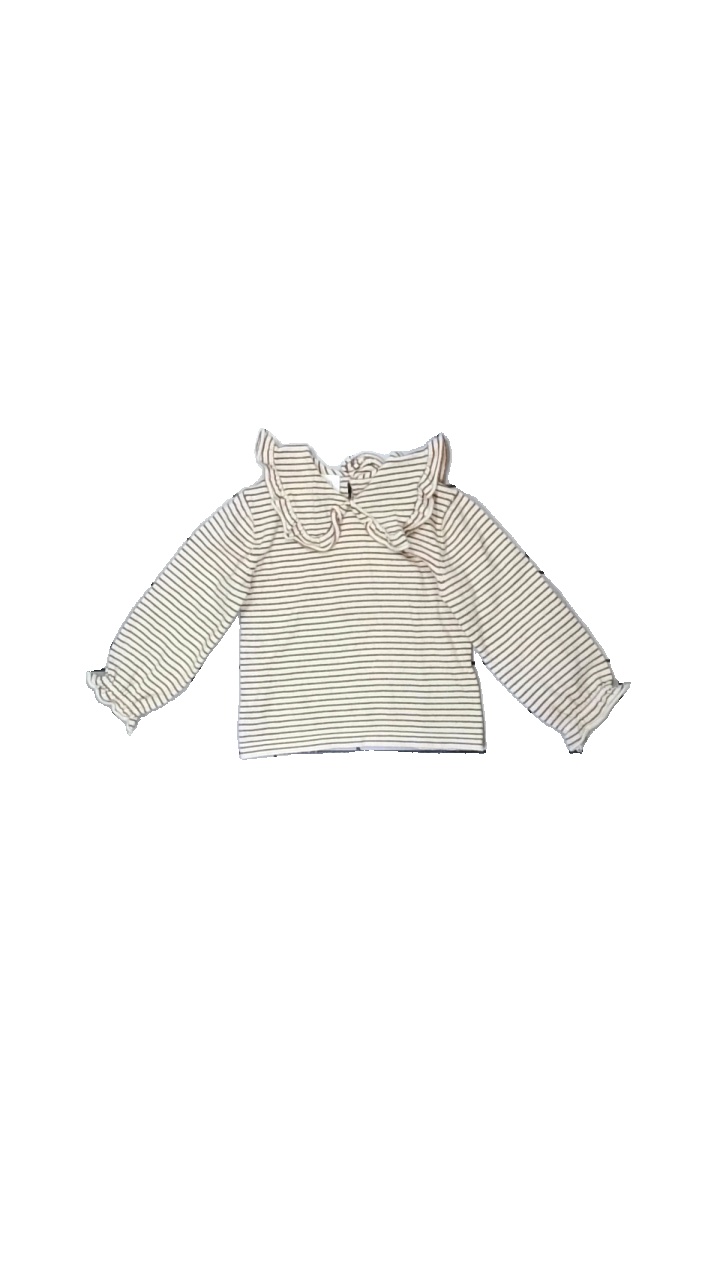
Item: Top (Children)
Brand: Zara
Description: randig tröja med krage, lite luddig
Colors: Beige, Brown
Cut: Regular
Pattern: Striped
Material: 85% viscose 15% polyester
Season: All
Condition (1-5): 4
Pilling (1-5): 4
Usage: Reuse
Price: <50